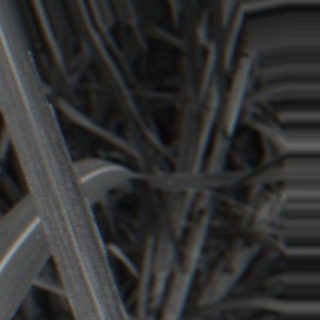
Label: sugarcane_bacterial_blight